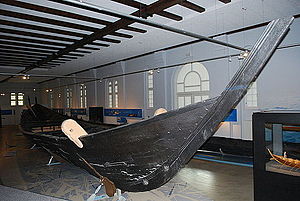
Nydambåden
Nydambåden i hallen ved Gottorp Slot.
Nydambåden, Gottorp Slot, Slesvig
Nydambåden er en 3 tons og 23 m lang og 3,5 m bred klinkbygget egetræsbåd, der repræsenterer et udviklingstrin mellem den syede plankebåd fra Hjortspring og de egentlige vikingeskibe. Båden er fra ca. 320 e. Kr. og blev den 18. august 1863 fundet i Nydam Mose i det østlige Sønderjylland. Mosen ligger ved landsbyen Øster Sottrup ca. 8 km vest for Sønderborg. Båden var et krigsfartøj med en besætning på 45 mand, deraf var 36 roere. Den er i dag udstillet på Gottorp Slot i Slesvig by.